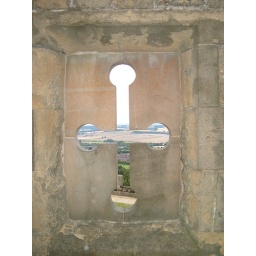
Looking out into the English countryside through an interestingly shaped window in the wall of Bolsover Castle.